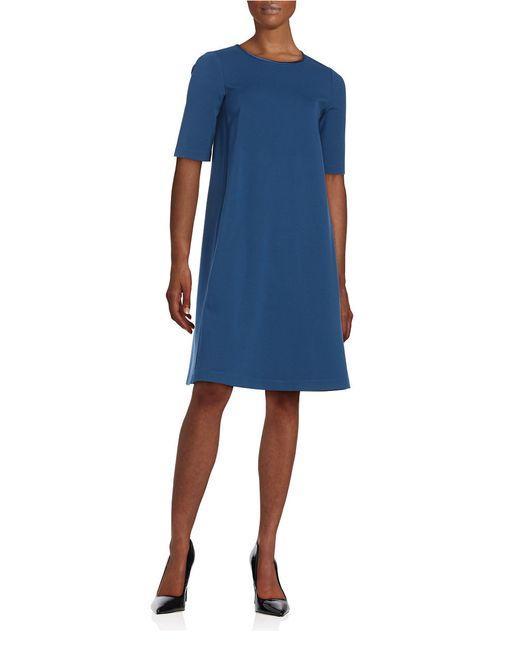
Marineblaues schlichtes Kleid mit Ausschnitt für Damen